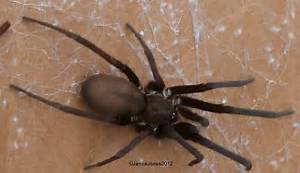
Label: ragno